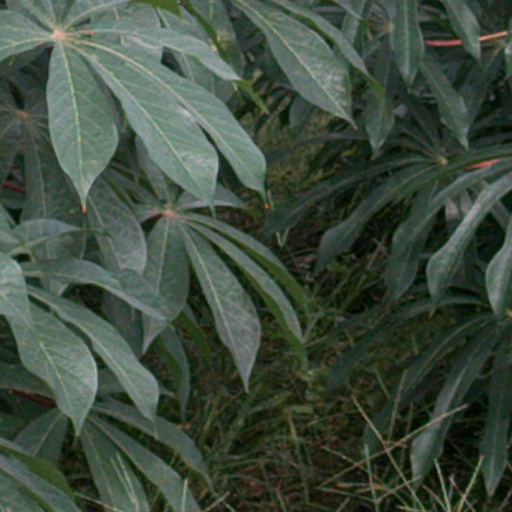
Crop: cassava